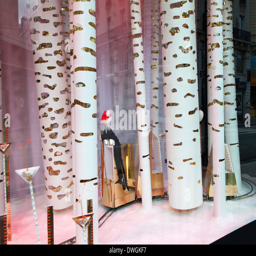
christmas decorations in the windows of department store